History of Casablanca

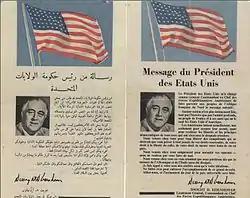
A flyer in French and Arabic that was distributed by Allied forces in the streets of Casablanca, calling on citizens to cooperate with the Allied forces.

At Safi, the objective being capturing the port facilities to land the Western Task Force's medium tanks, the landings were mostly successful. The landings were begun without covering fire, in the hope that the French would not resist at all. However, once French coastal batteries opened fire, Allied warships returned fire. By the time General Ernest Harmon's 2nd Armored Division arrived, French snipers had pinned the assault troops (most of whom were in combat for the first time) on Safi's beaches. Most of the landings occurred behind schedule. Carrier aircraft destroyed a French truck convoy bringing reinforcements to the beach defenses. Safi surrendered on the afternoon of 8 November. By 10 November, the remaining defenders were pinned down, and the bulk of Harmon's forces raced to join the siege of Casablanca.